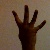
The image shows a hand gesture representing the number 4 in Indian Sign Language.